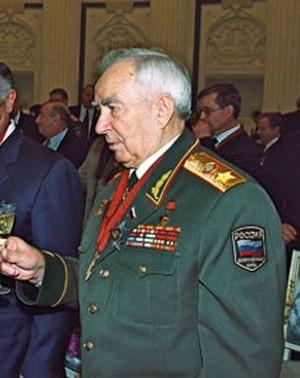
Viktor Gueorguievitch Koulikov, né le 5 juillet 1921 – mort le 28 mai 2013 à Moscou, est un officier supérieur soviétique. Il fut commandant en chef du Pacte de Varsovie de 1977 à 1989. Il a été élevé au rang de maréchal de l'Union soviétique le 14 janvier 1977.